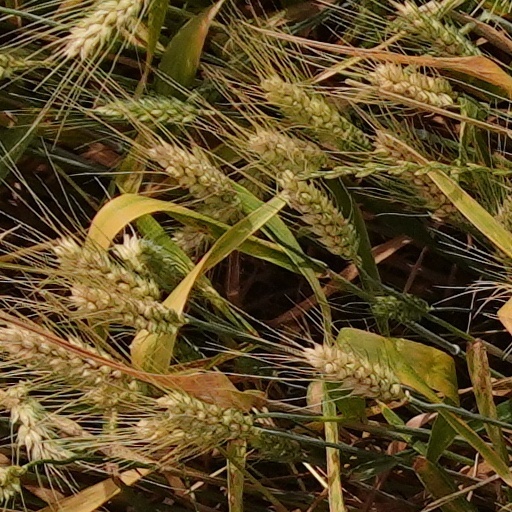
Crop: wheat